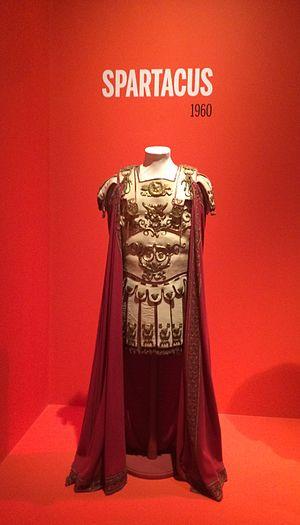
Spartacus est un film américain de Stanley Kubrick sorti en 1960, adapté du roman homonyme de Howard Fast, publié en 1951.